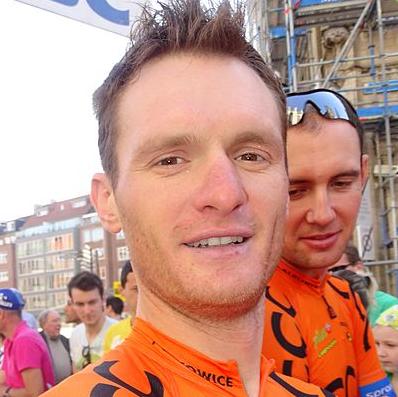
Age: 29